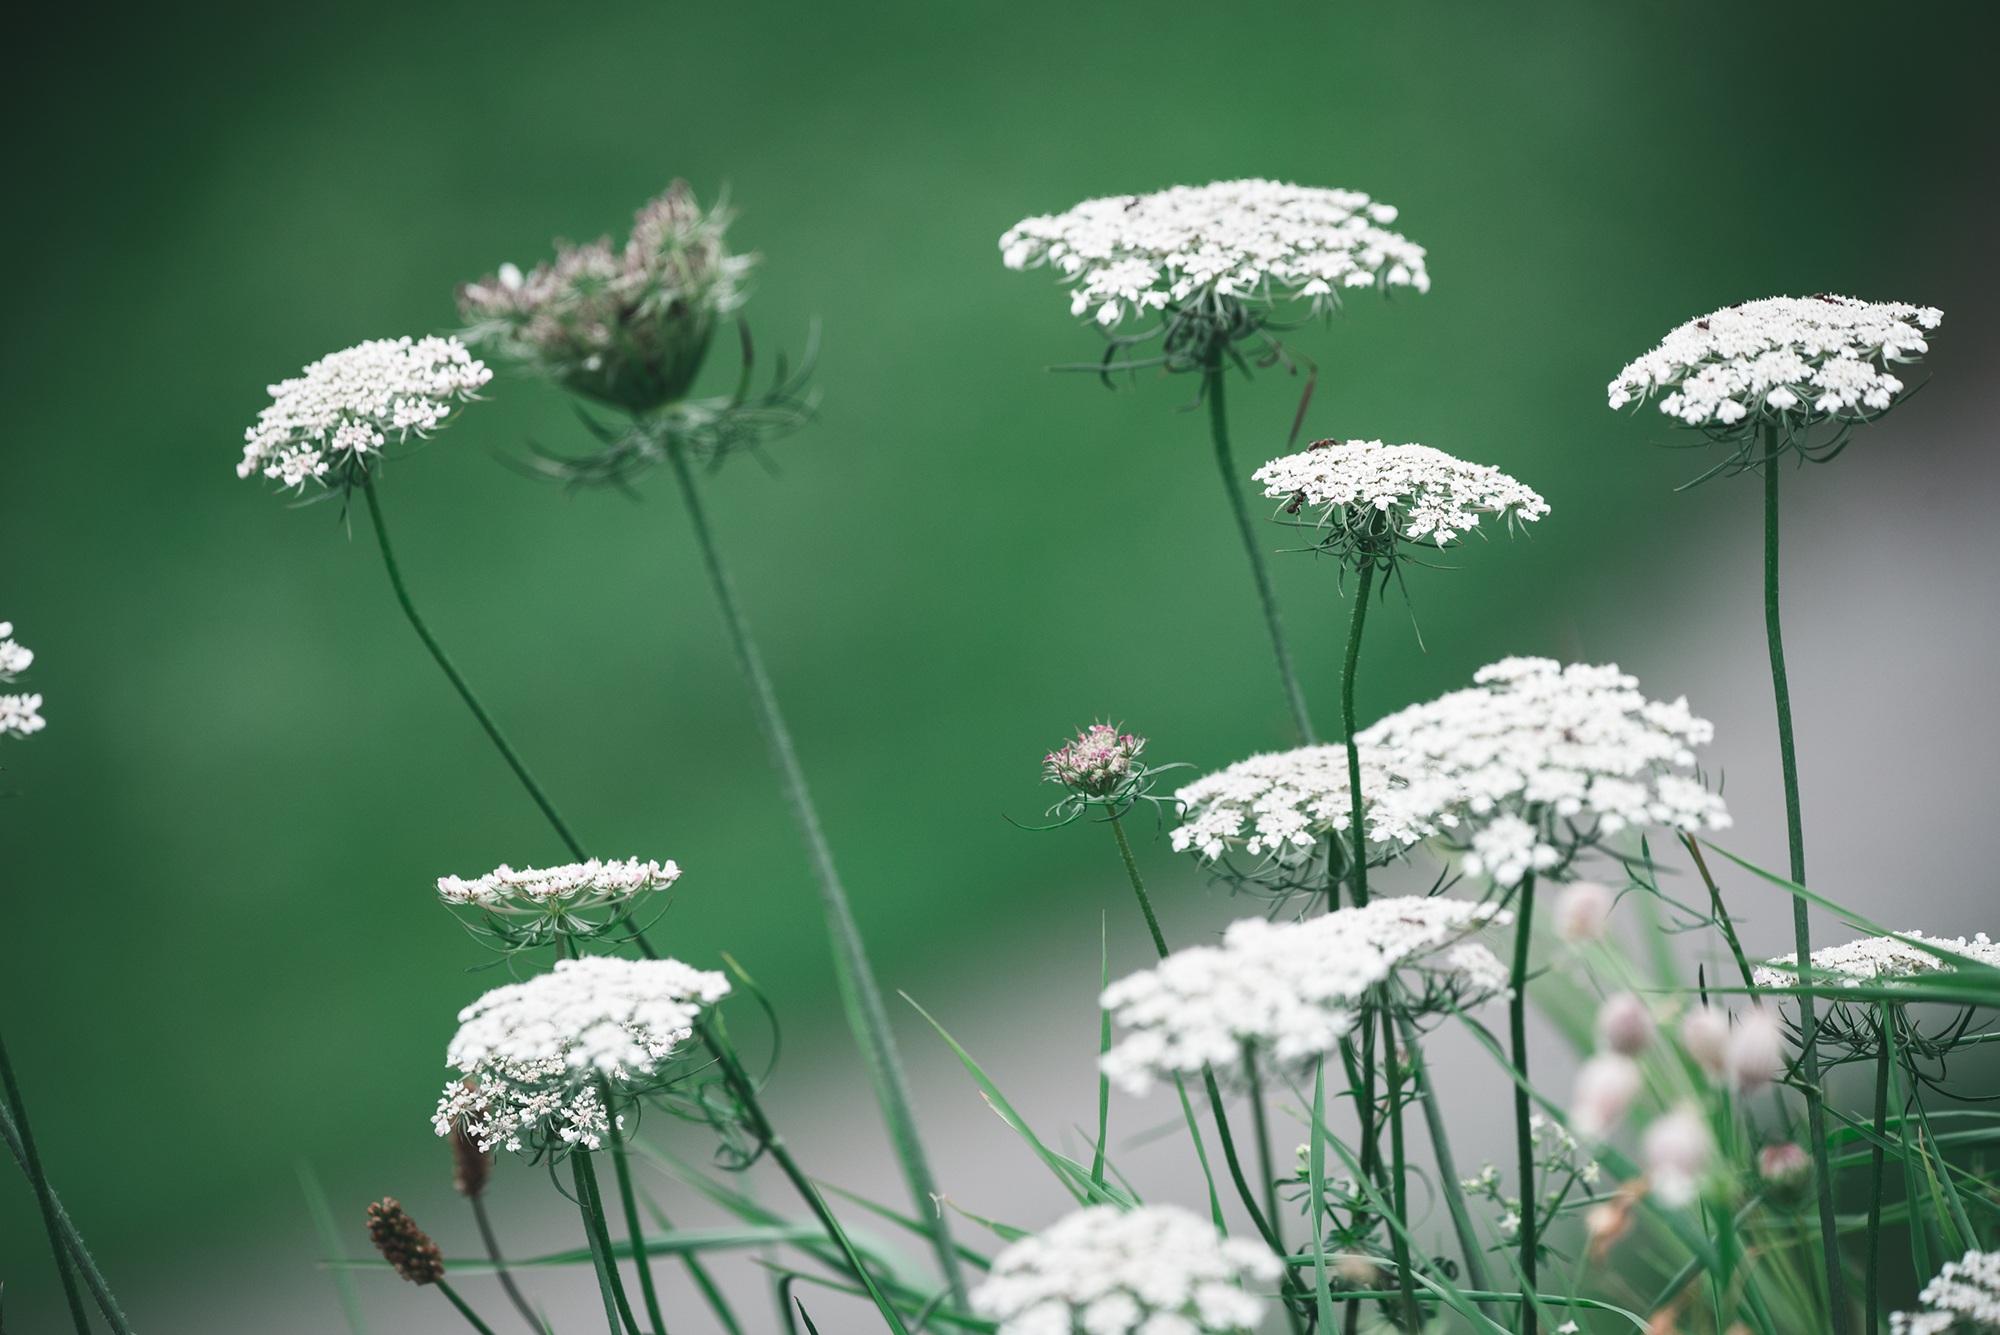
nature, grass, branch, blossom, black and white, plant, photography, meadow, flower, petal, summer, green, botany, monochrome, close, flora, wild flower, wildflower, flowers, wild plant, pointed flower, macro photography, white flowers, anthriscus, flowering plant, daisy family, wild carrot, cow parsley, monochrome photography, plant stem, land plant, parsley family